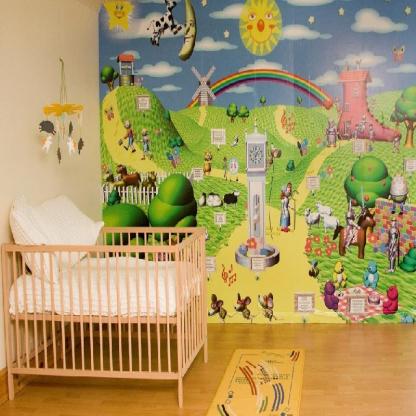
Scene: Indoor